Barney Aaron

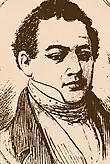
Dick Curtis

In a downward spiral on 27 February 1827, Aaron lost to the well known English opponent Dick Curtis in fifty minutes on a stage in Andover, England. Though Arron stood to profit from the £100 purse, Curtis was a threatening opponent, and though slightly shorter, he was an accomplished boxer, two years younger, and had easily defeated the skilled Peter Warren in four previous contests. As expected, Curtis was favored in the opening betting at 6–4. Aaron fared well in the first three rounds, but the momentum slowly turned and by the fifth he got far worse in a vicious exchange where his face was clearly injured. In the ninth round, only fifty minutes into the contest, Curtis floored Aaron with a blow that reflected "his whole force", on Barney's throat knocking him out and ending the match.